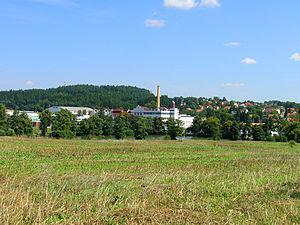
Velké Popovice est une commune du district de Prague-Est, dans la région de Bohême-Centrale, en République tchèque. Sa population s'élevait à 2 940 habitants en 2020.